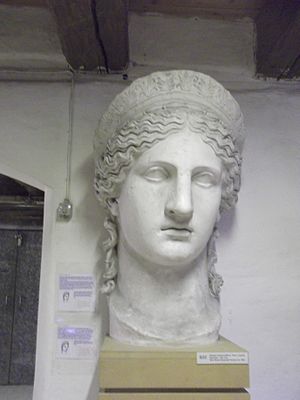
Juno
Kopi af Juno Ludovisi, egentlig Marcus Antonius' datter Antonia
Juno er i romersk mytologi den gudinde, som havde den højeste rang. Hun blev forbundet med gifte og fødende kvinder. Hun var selv gift med Jupiter.